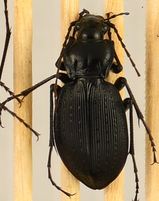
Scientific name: Carabus goryi
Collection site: Mountain Lake Biological Station NEON (MLBS), plot MLBS_009